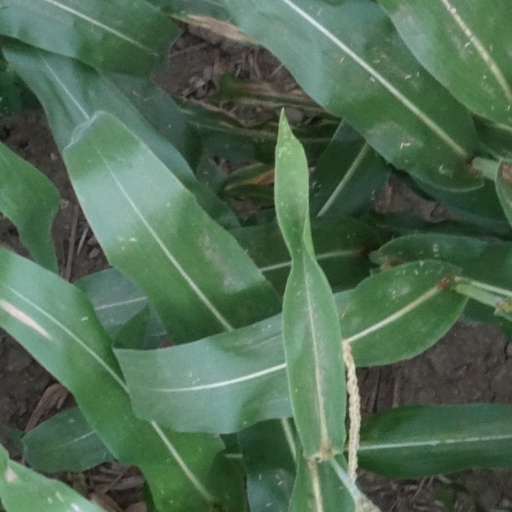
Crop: maize; corn